Challenger 2

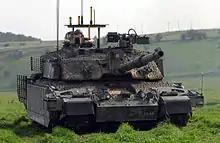
Challenger 2 with armour upgrades to the sides of the turret, skirts, bar armour to rear. Smoke grenade launchers visible on turret front. Counter-IED ECM antennas are on the platform on the turret, and additional ECM equipment overhangs the left and right front fenders. A remote controlled weapon systems (RCWS) has also been fitted to the turret.

The Challenger 2 is a heavily armoured and well protected tank. The turret and hull are protected by second-generation Chobham armour, also known as Dorchester, the details of which are classified but which is said to have a mass efficiency more than twice that of rolled homogeneous armour against high-explosive anti-tank (HEAT) projectiles. Crew safety was paramount in the design. It uses a solid state electric drive for turret and gun motion, instead of hydraulic systems that can leak fluid into the crew compartment.